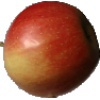
Label: Apple Red 2